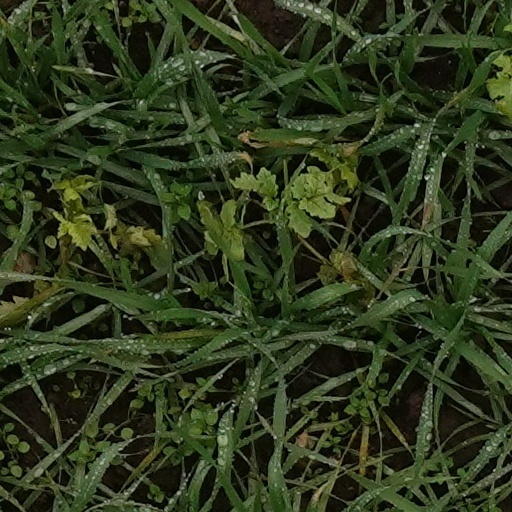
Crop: wheat